Ali Akbar Mehrabian

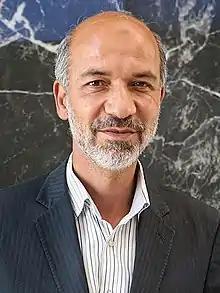
Mehrabian in 2021

Ali Akbar Mehrabian (born 1969) is an Iranian politician who was the former Minister of Energy from 2021 to 2024.